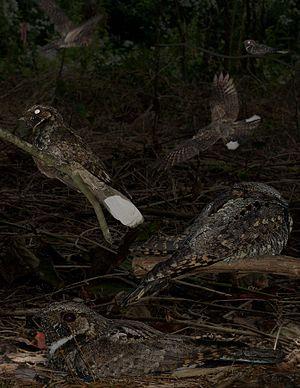
L’Abomination de Dunwich est une nouvelle fantastique de H. P. Lovecraft publiée pour la première fois dans le numéro d'avril 1929 du magazine Weird Tales. La nouvelle achevée par Lovecraft en 1928 est considérée comme l'une des histoires au cœur du Mythe de Cthulhu.